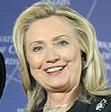
Age: 30